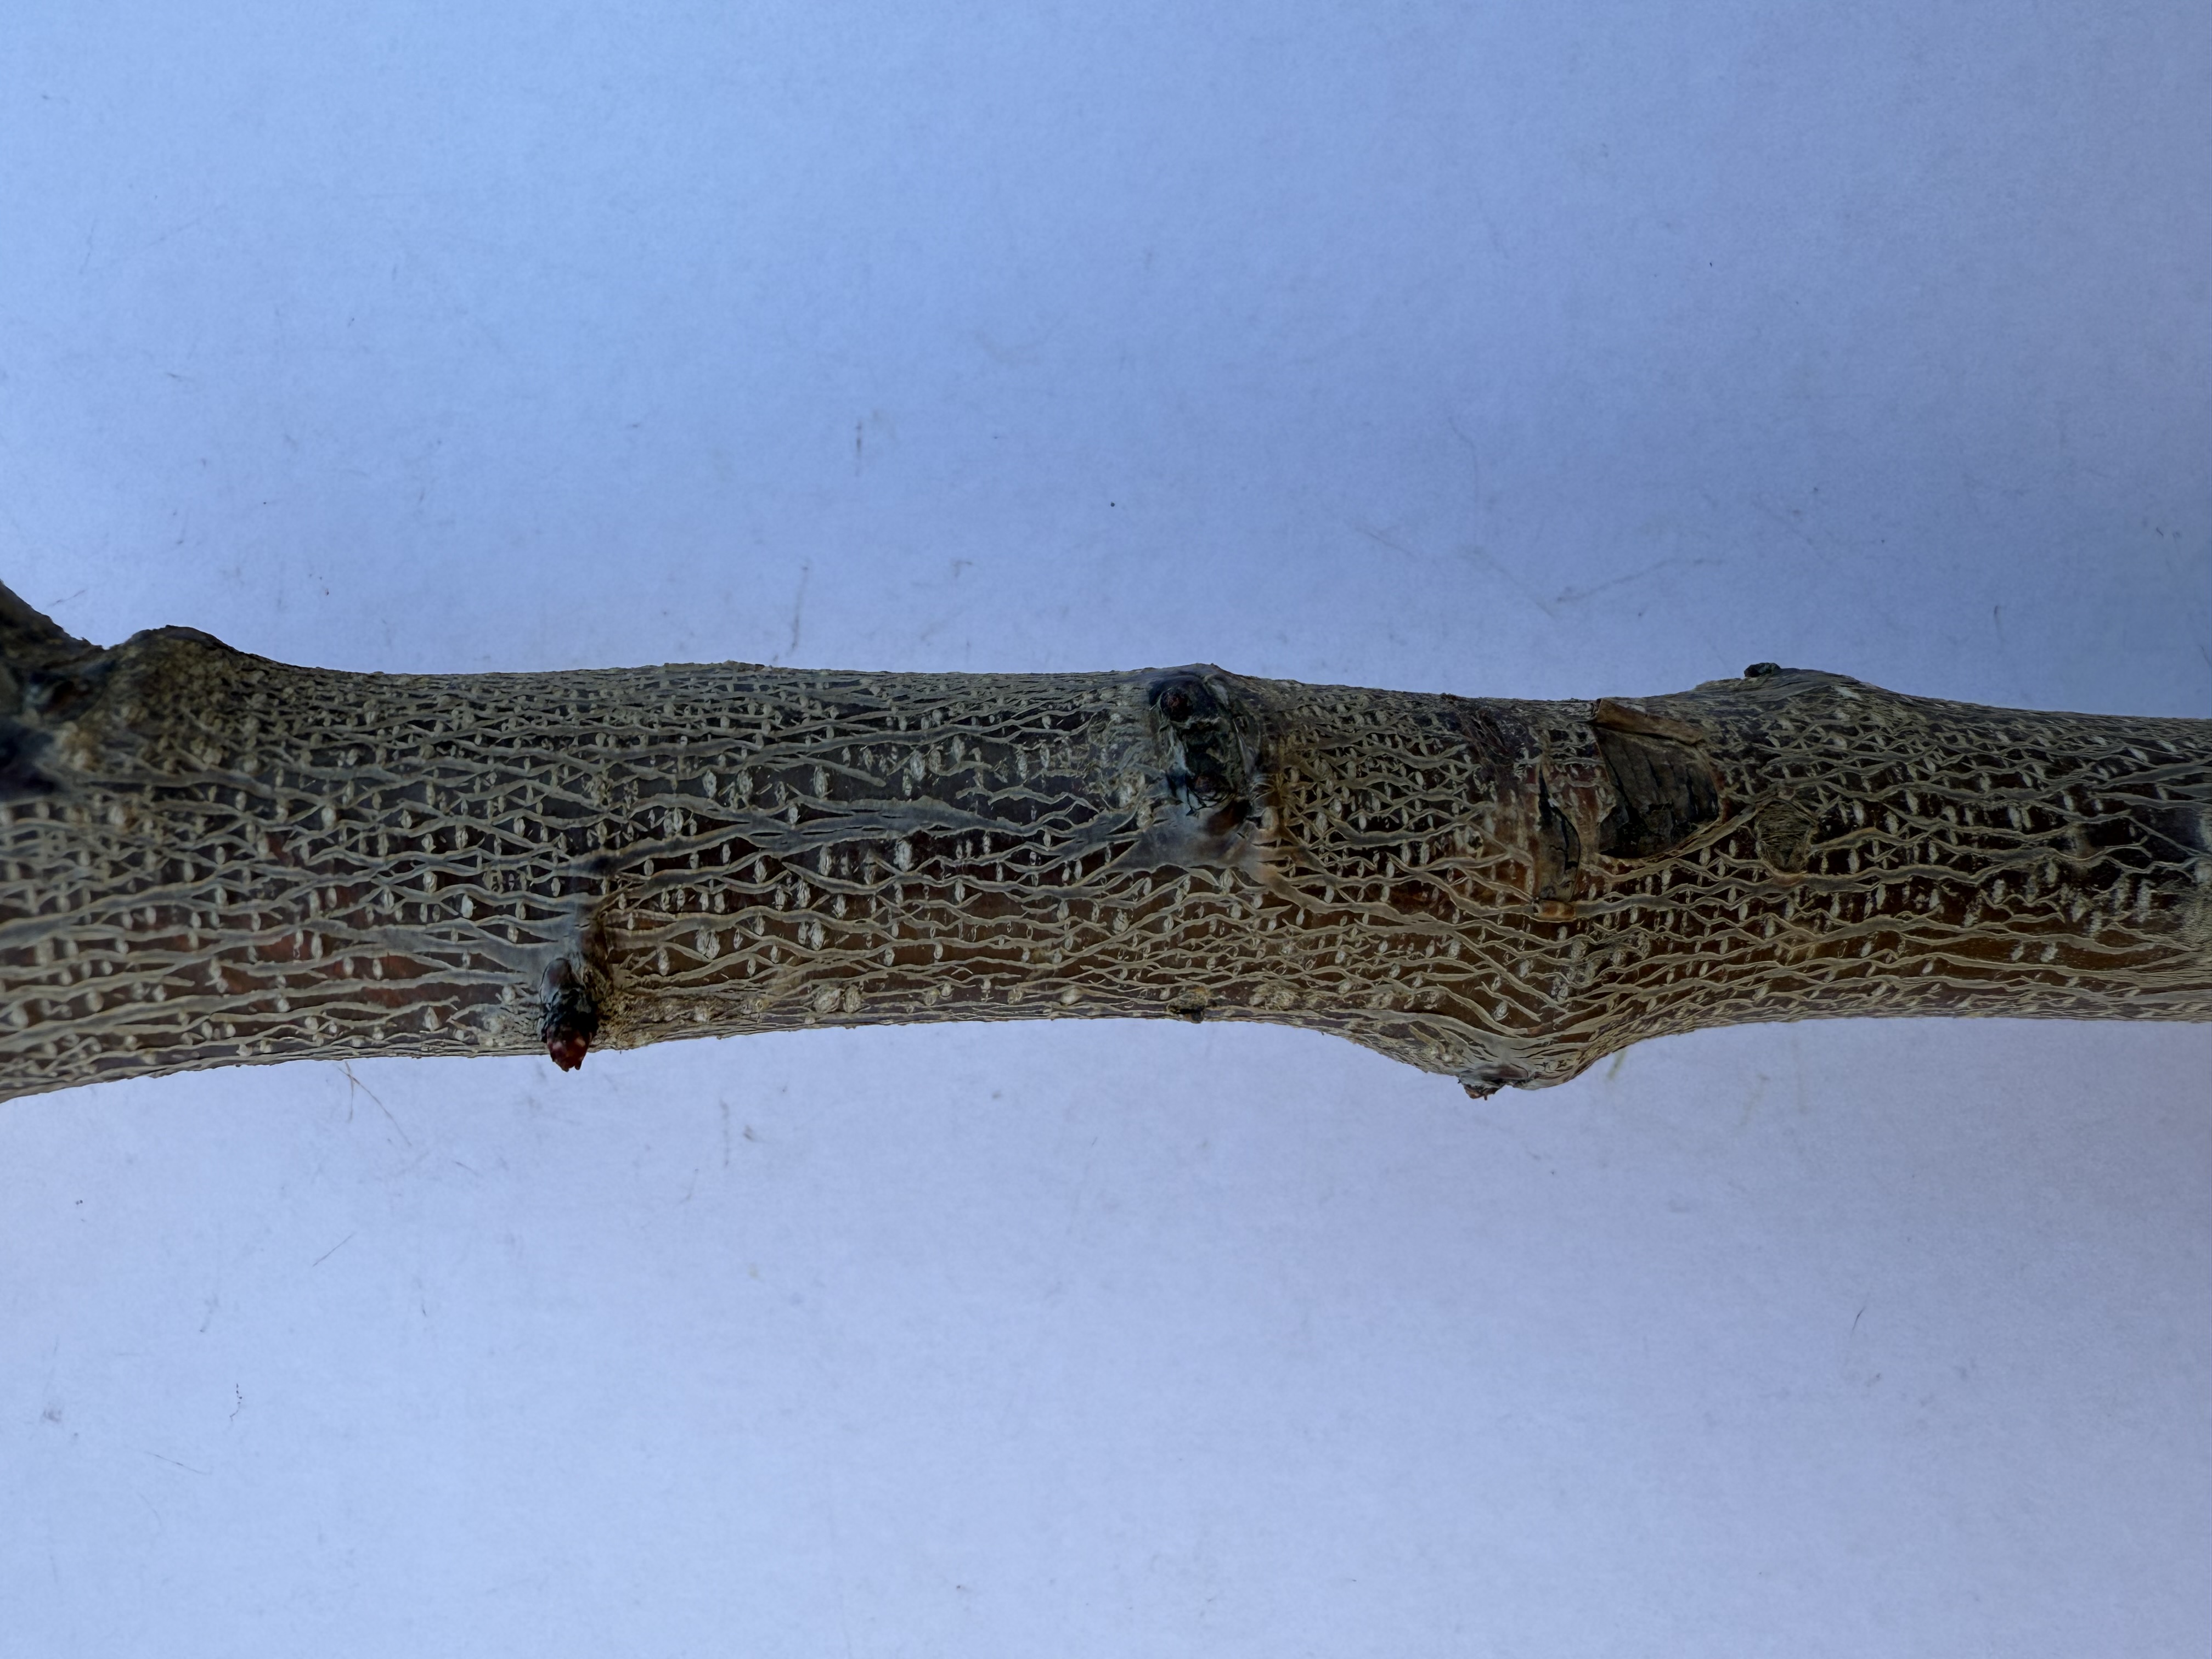
Variety: Igdir Apricot